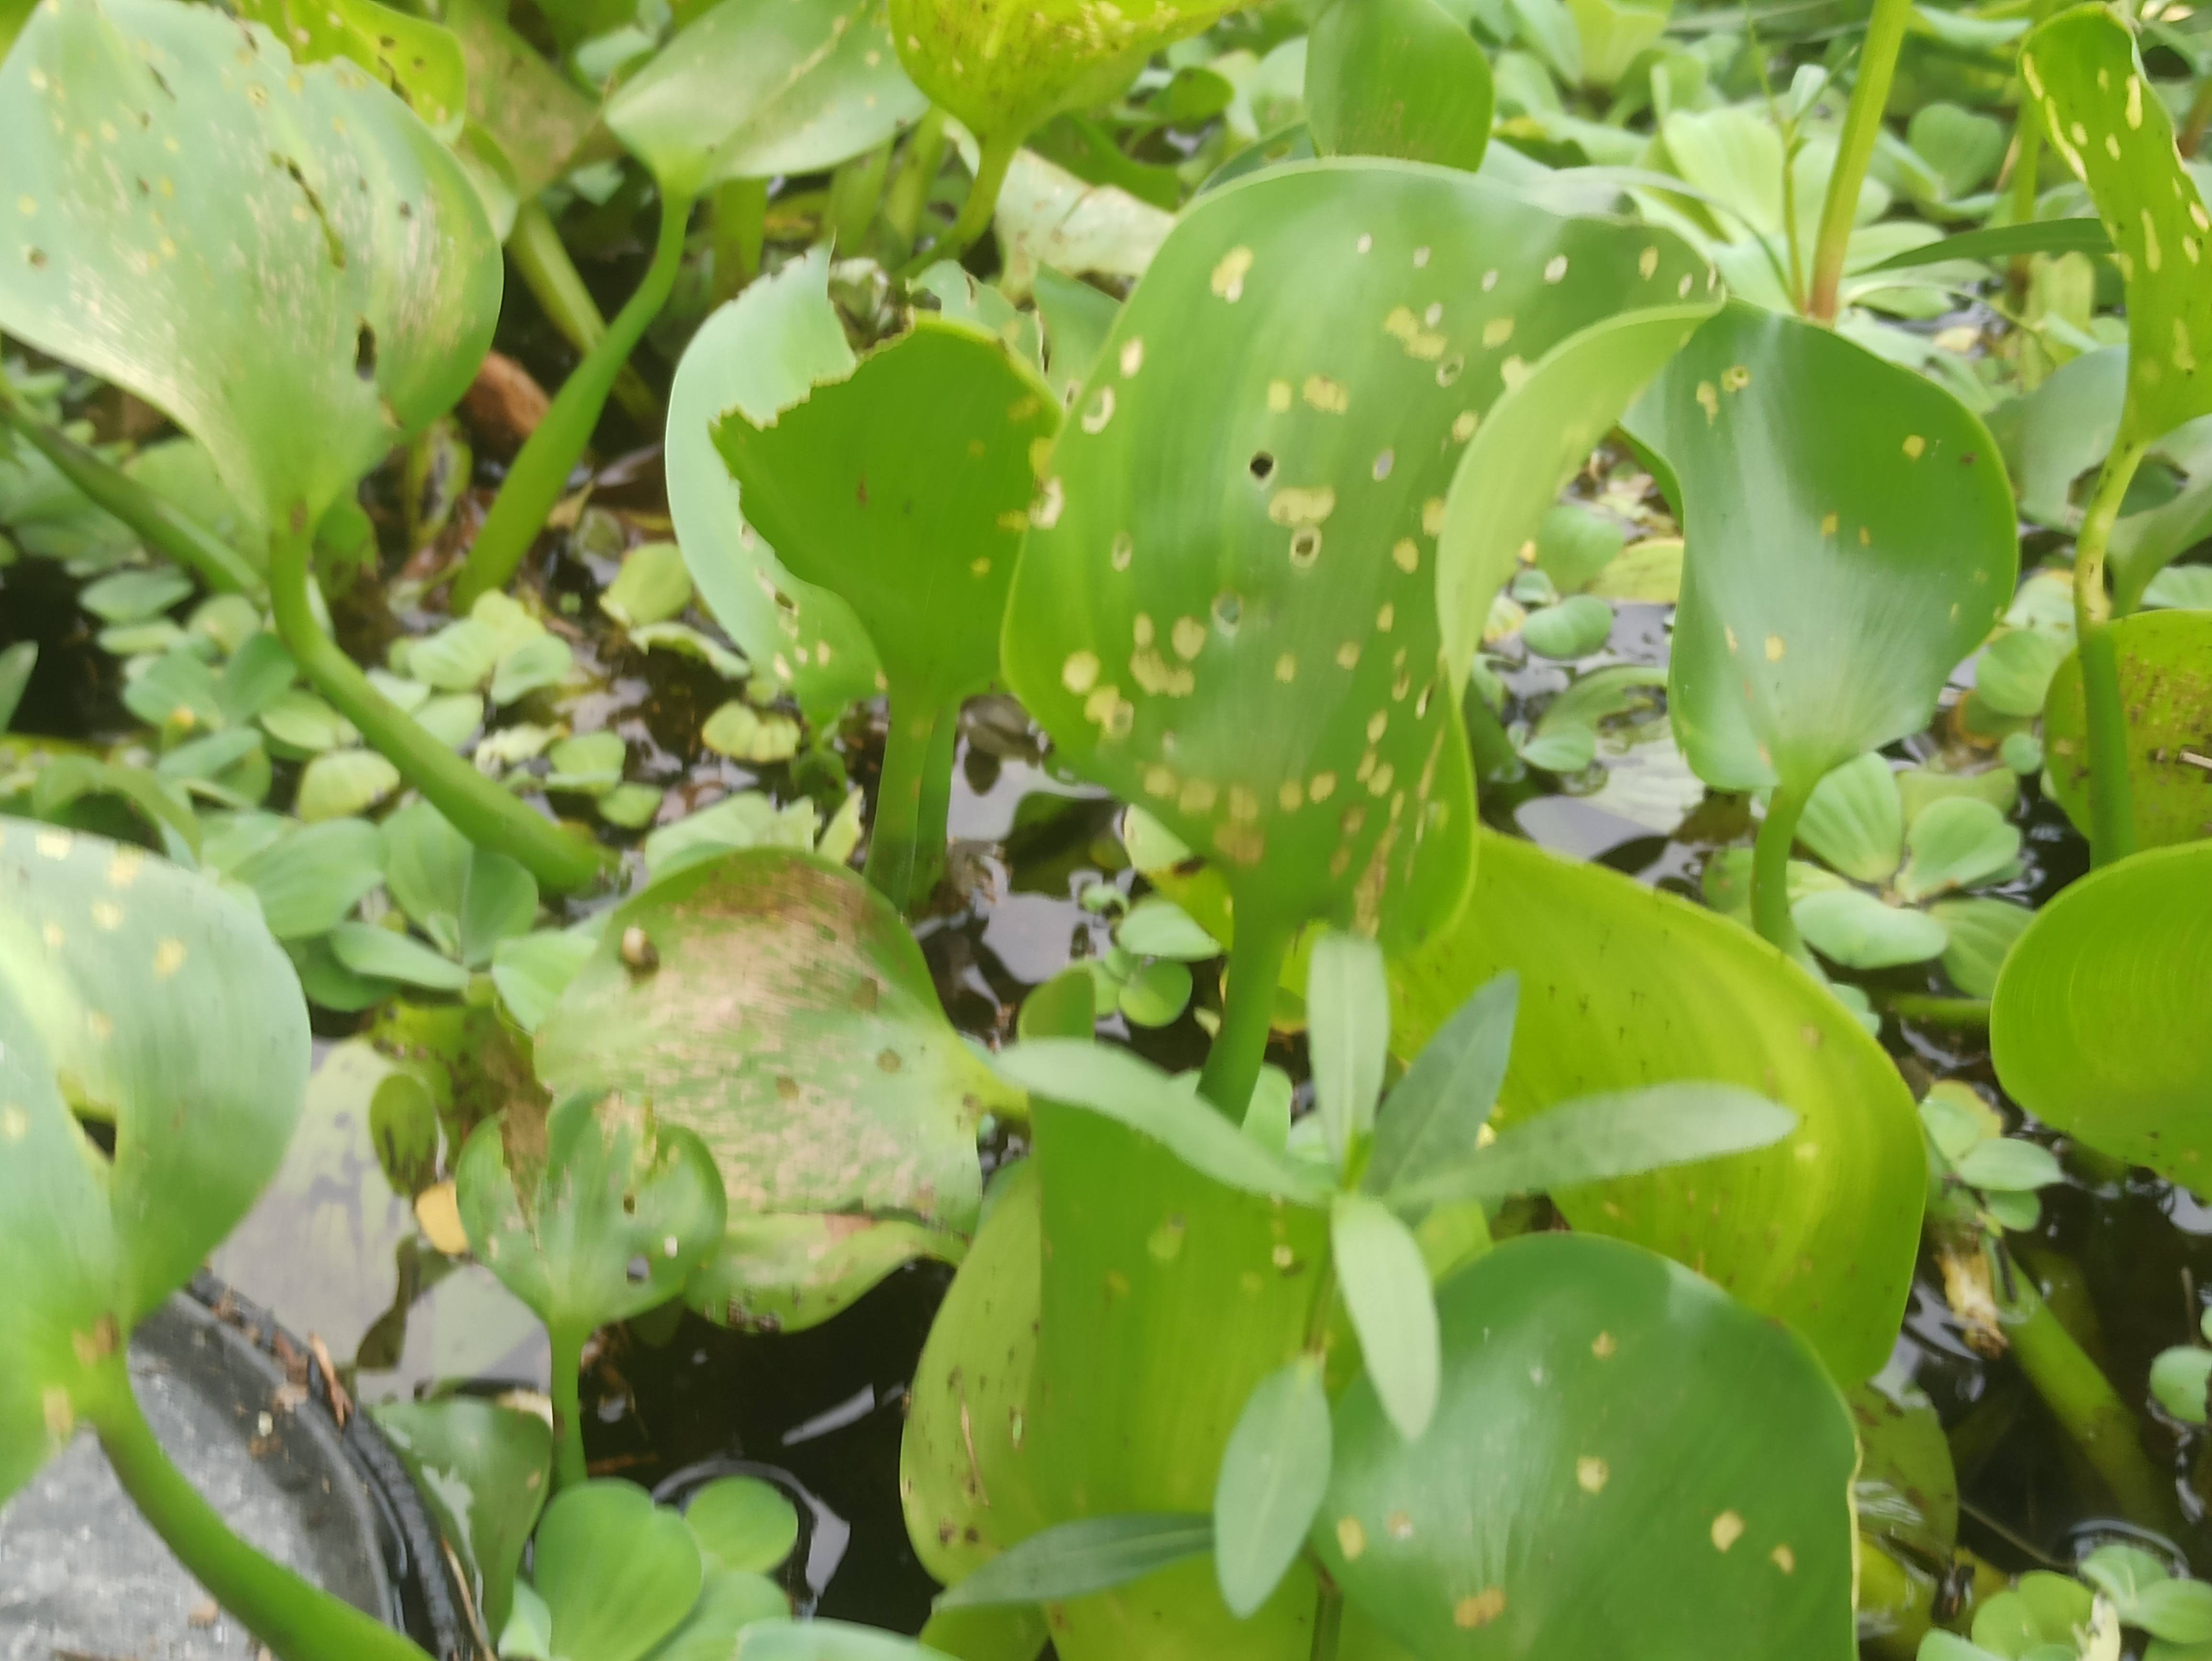
Species: Common Water Hyacinth (Eichornia crassipes)